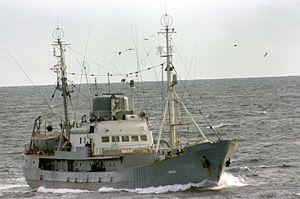
On appelle moyennes fréquences la bande de radiofréquences qui s'étend de 300 à 3 000 kHz.
La radiocommunication permet aux bateaux d'entrer en relation avec les abonnés au téléphone à terre, d'échanger, entre bateaux, des messages relatifs à la navigation ou à des affaires sociales, d'obtenir des données nautiques concernant les opérations portuaires ou pour passer des écluses, des ponts, etc. ; en cas de détresse, l'assistance peut être demandée aux stations terrestres ou à d'autres bateaux. Les communications peuvent être classées en 8 catégories selon l'objet auquel elles se rapportent.
La haute fréquence désigne un spectre de fréquences en ondes électromagnétiques et acoustiques dont le sens est légèrement différent selon le domaine auquel il s'adresse. Cet article s'adresse au domaine des « hautes fréquences » en radiocommunication qui désigne les ondes radio dont la fréquence est comprise entre 3 MHz et 30 MHz. Elles sont également appelées « ondes décamétriques » et « ondes courtes », c'est-à-dire que leur longueur d'onde est comprise entre 10 et 100 mètres. Le terme « ondes courtes » est aussi encore utilisé, en particulier pour la radiodiffusion mondiale, mais ses limites sont moins précises. La portée étant de plusieurs milliers de kilomètres, les communications captées sont très nombreuses.